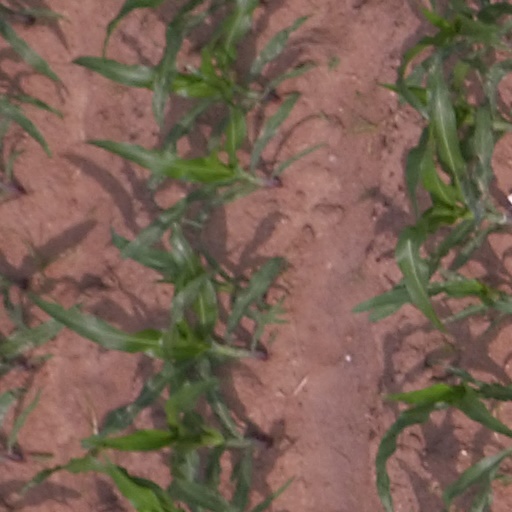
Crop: maize; corn